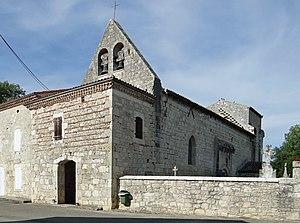
Saint-Caprais-de-Lerm - Église Saint-Caprais - Enesemble vu de l'ouest
Saint-Caprais-de-Lerm est une commune du Sud-Ouest de la France, située dans le département de Lot-et-Garonne.
L'église Saint-Caprais est une église catholique située à Saint-Caprais-de-Lerm, en France.